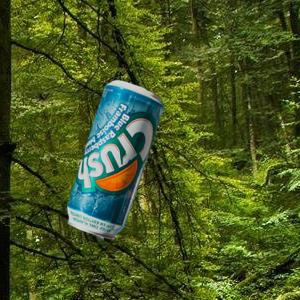
Label: cans